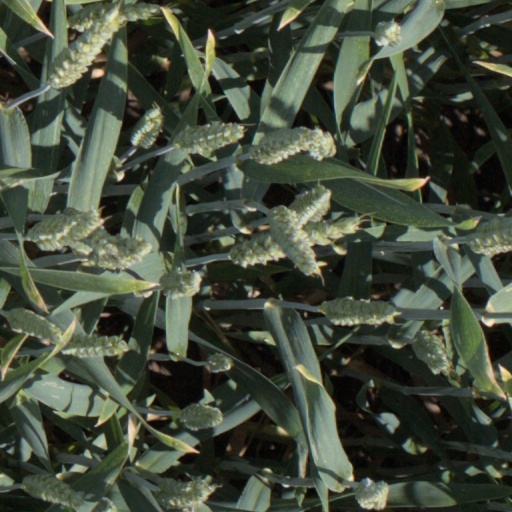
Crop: wheat